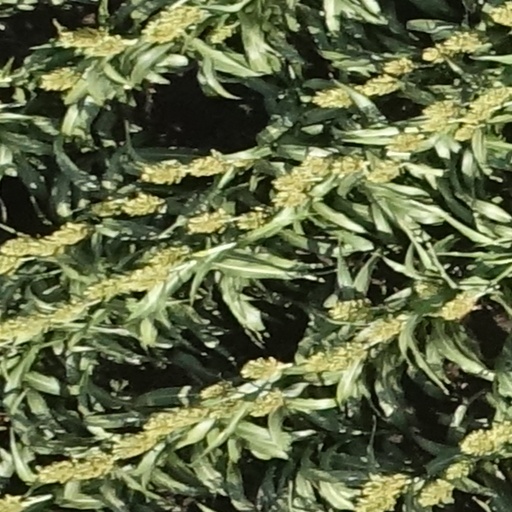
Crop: sorghum